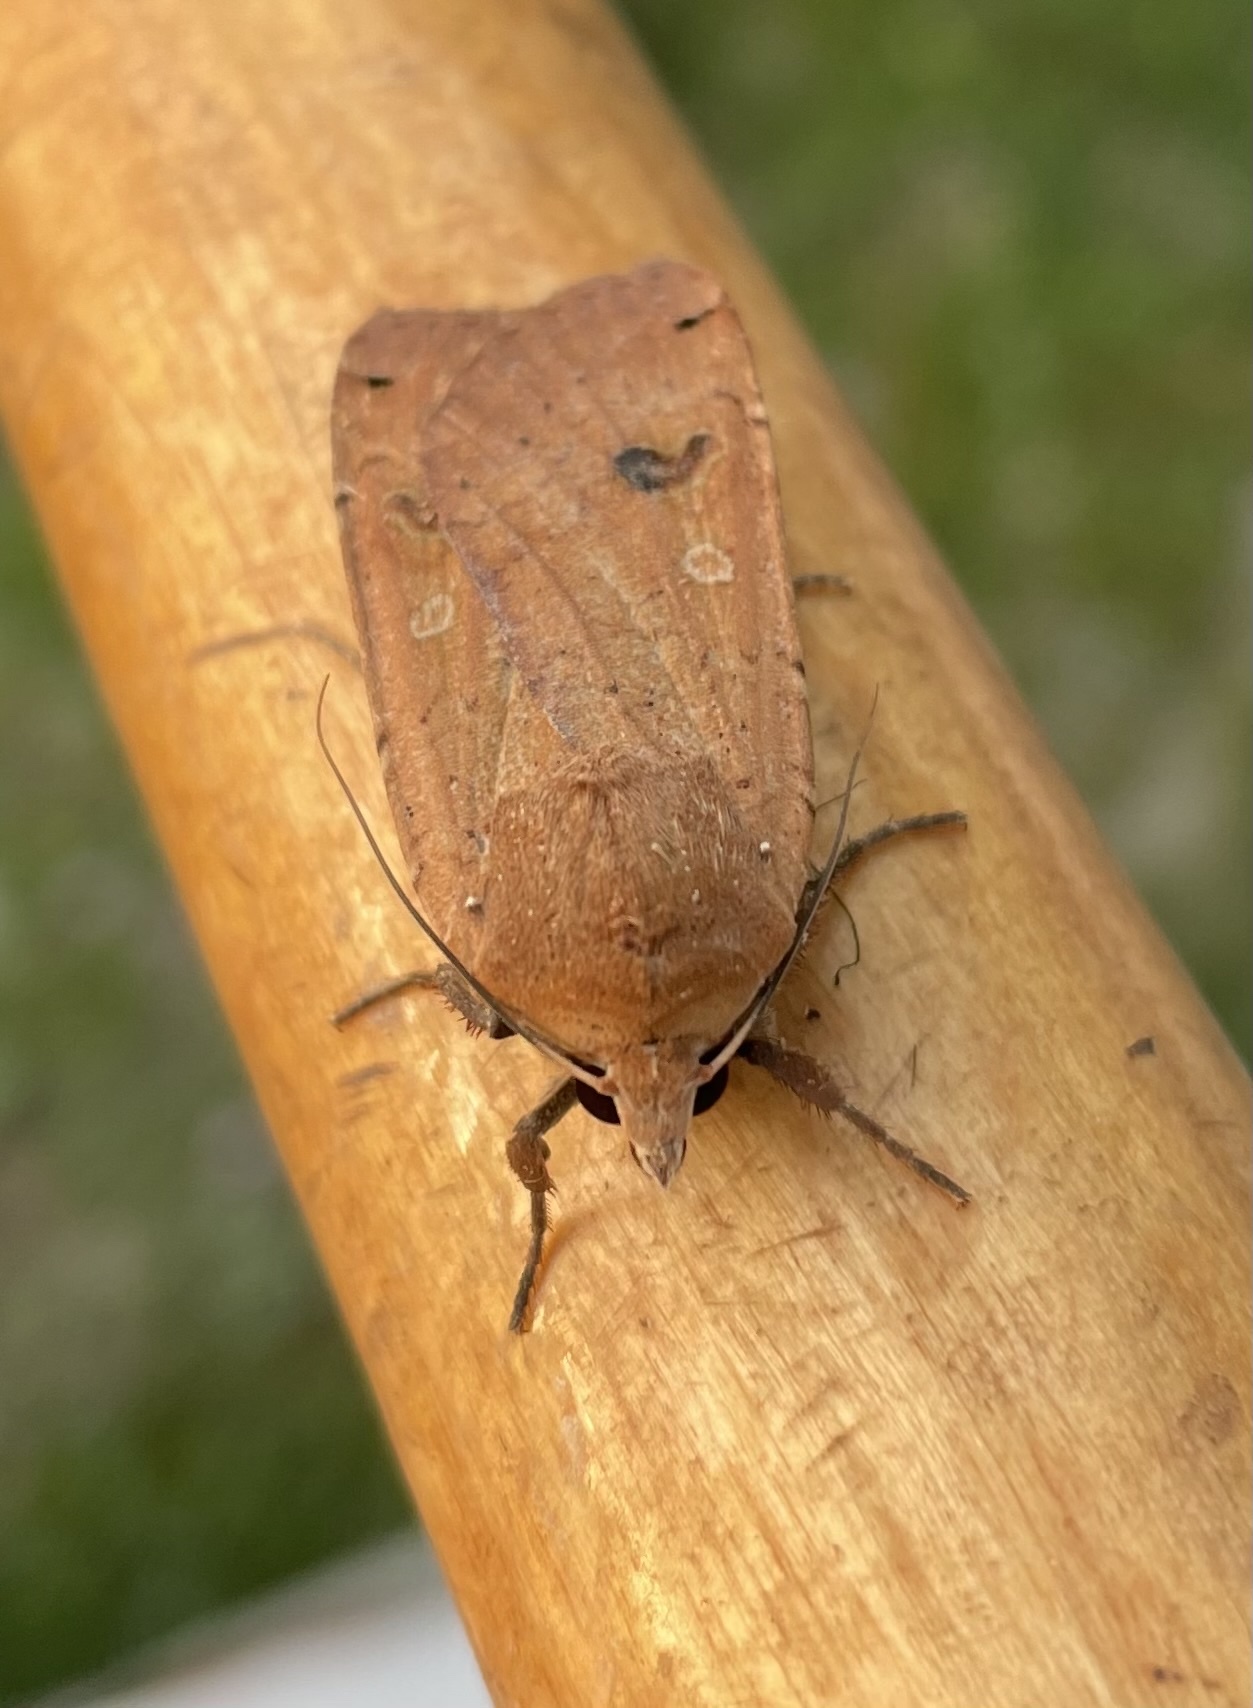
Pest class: cutworms